Sean O'Hollaren

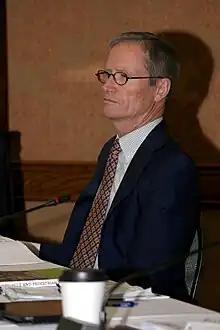
Sean O'Hollaren (2016)

Sean O'Hollaren is American business executive and government official. He was a Commissioner at the Port of Portland from June 2018 to December 2022, serving as the Commissions Treasurer during the Port's largest capital expansion. As of 2023, he serves as the Chief External Affairs Officer at Albemarle, a global specialty chemicals company.